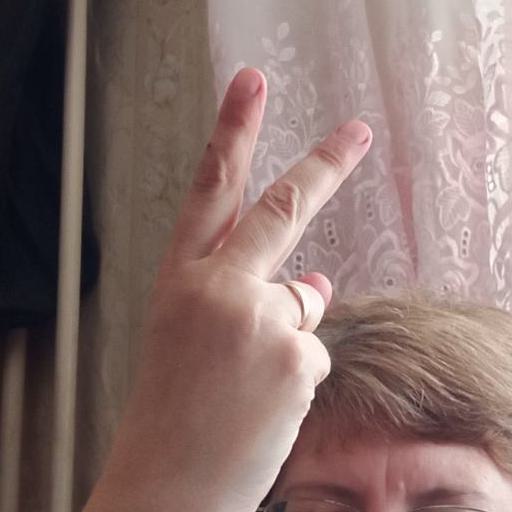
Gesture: peace_inverted